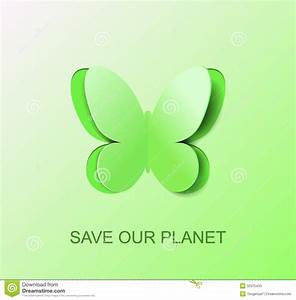
Label: butterfly